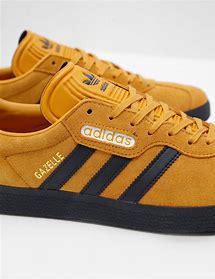
Brand: Adidas
Model: Gazelle